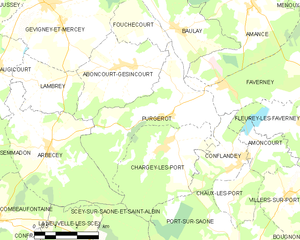
Carte des communes françaises